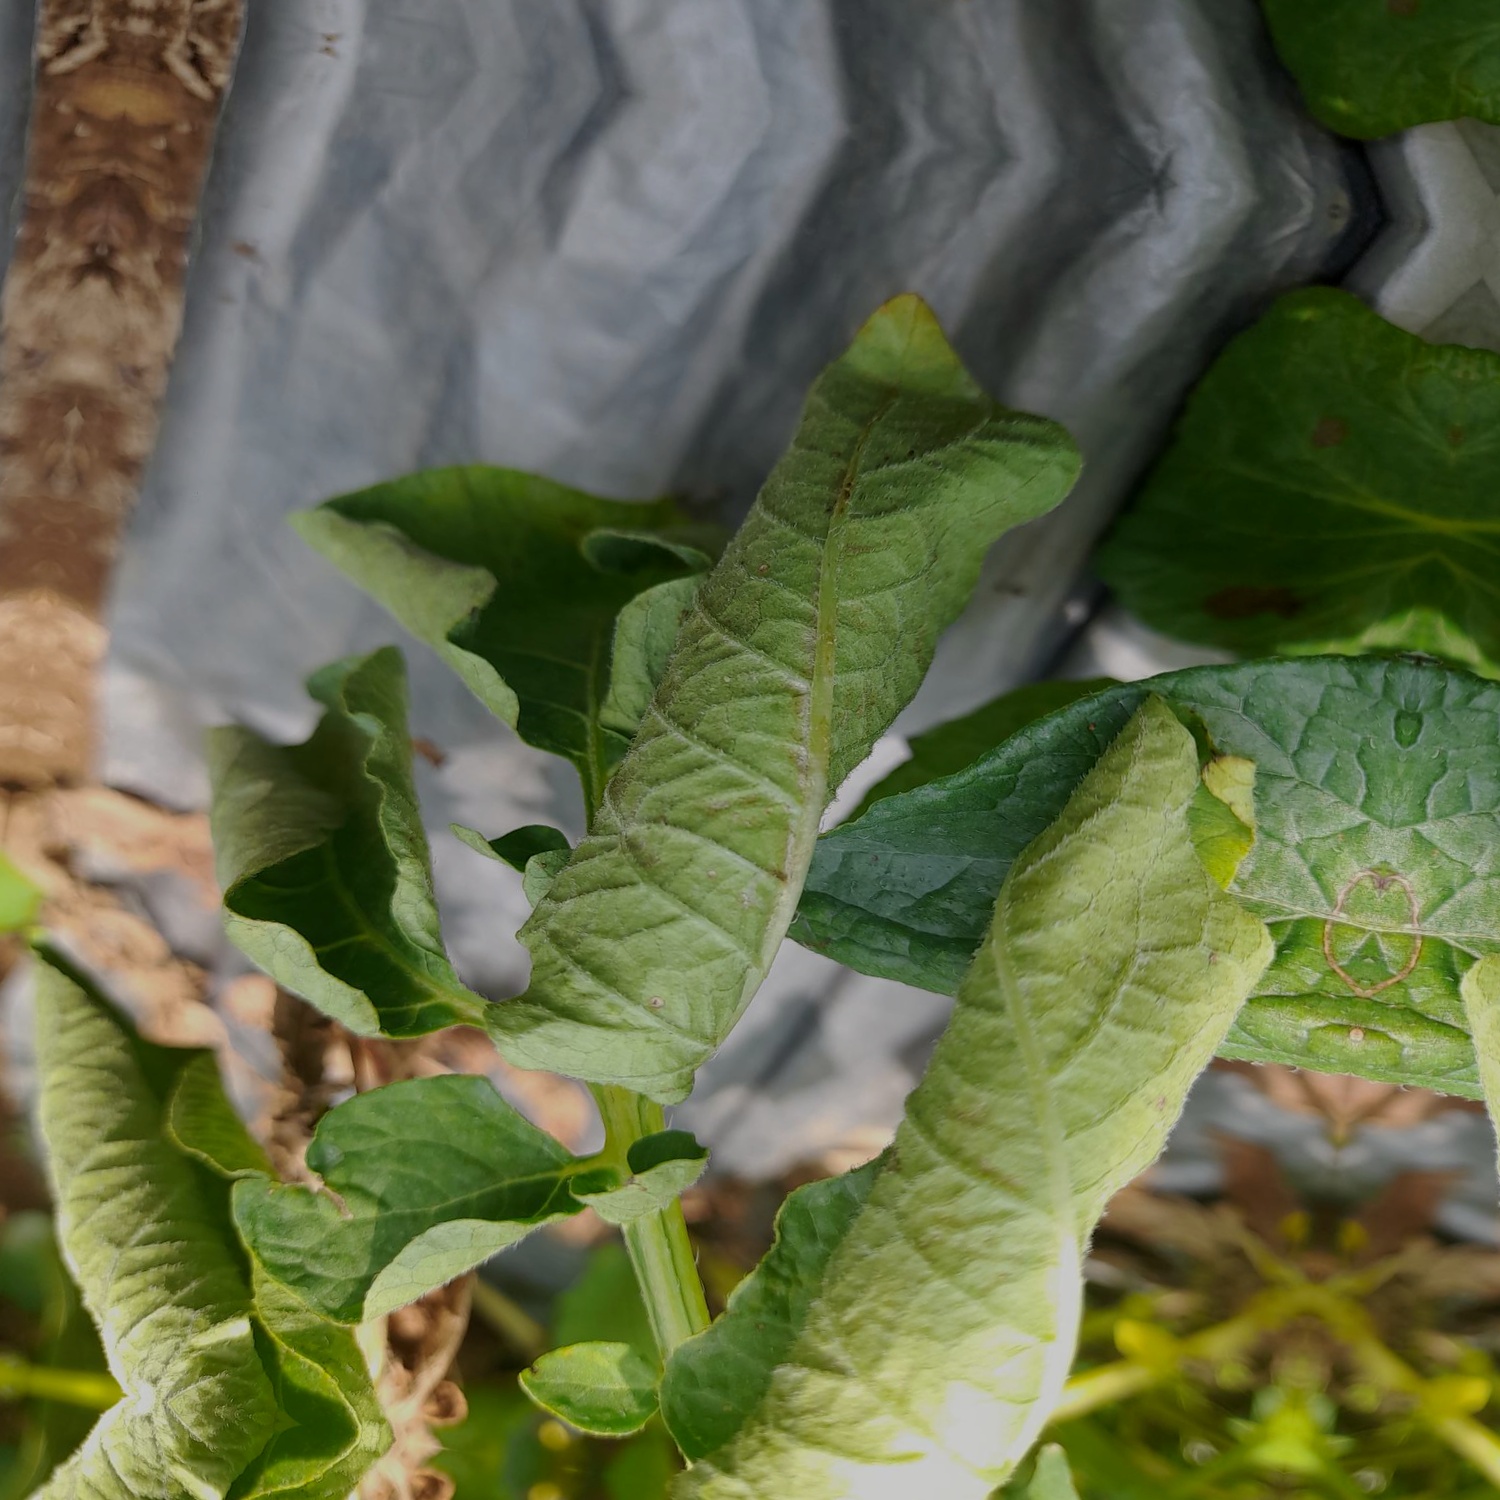
Etiqueta: Pudricion_Parda